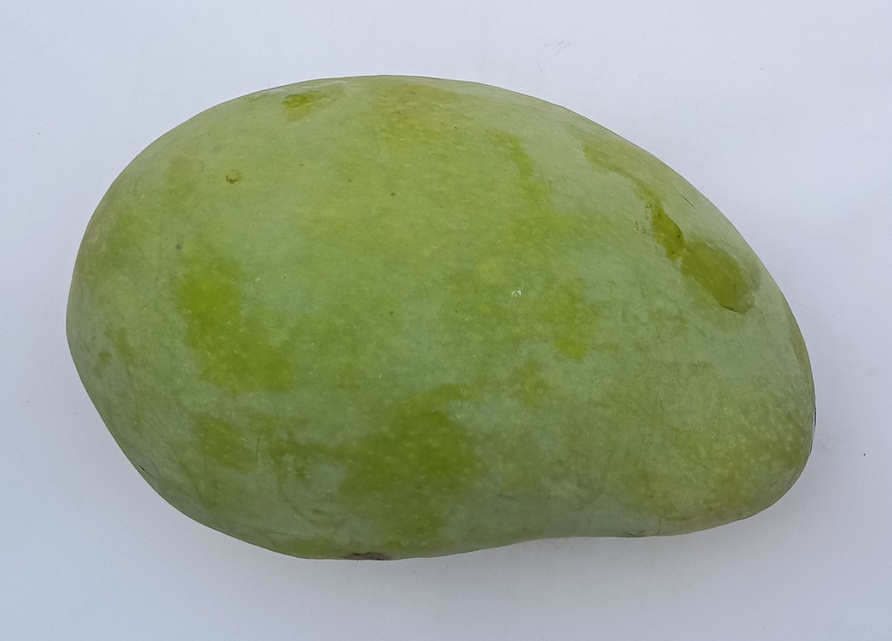
Mango variety: Fajri